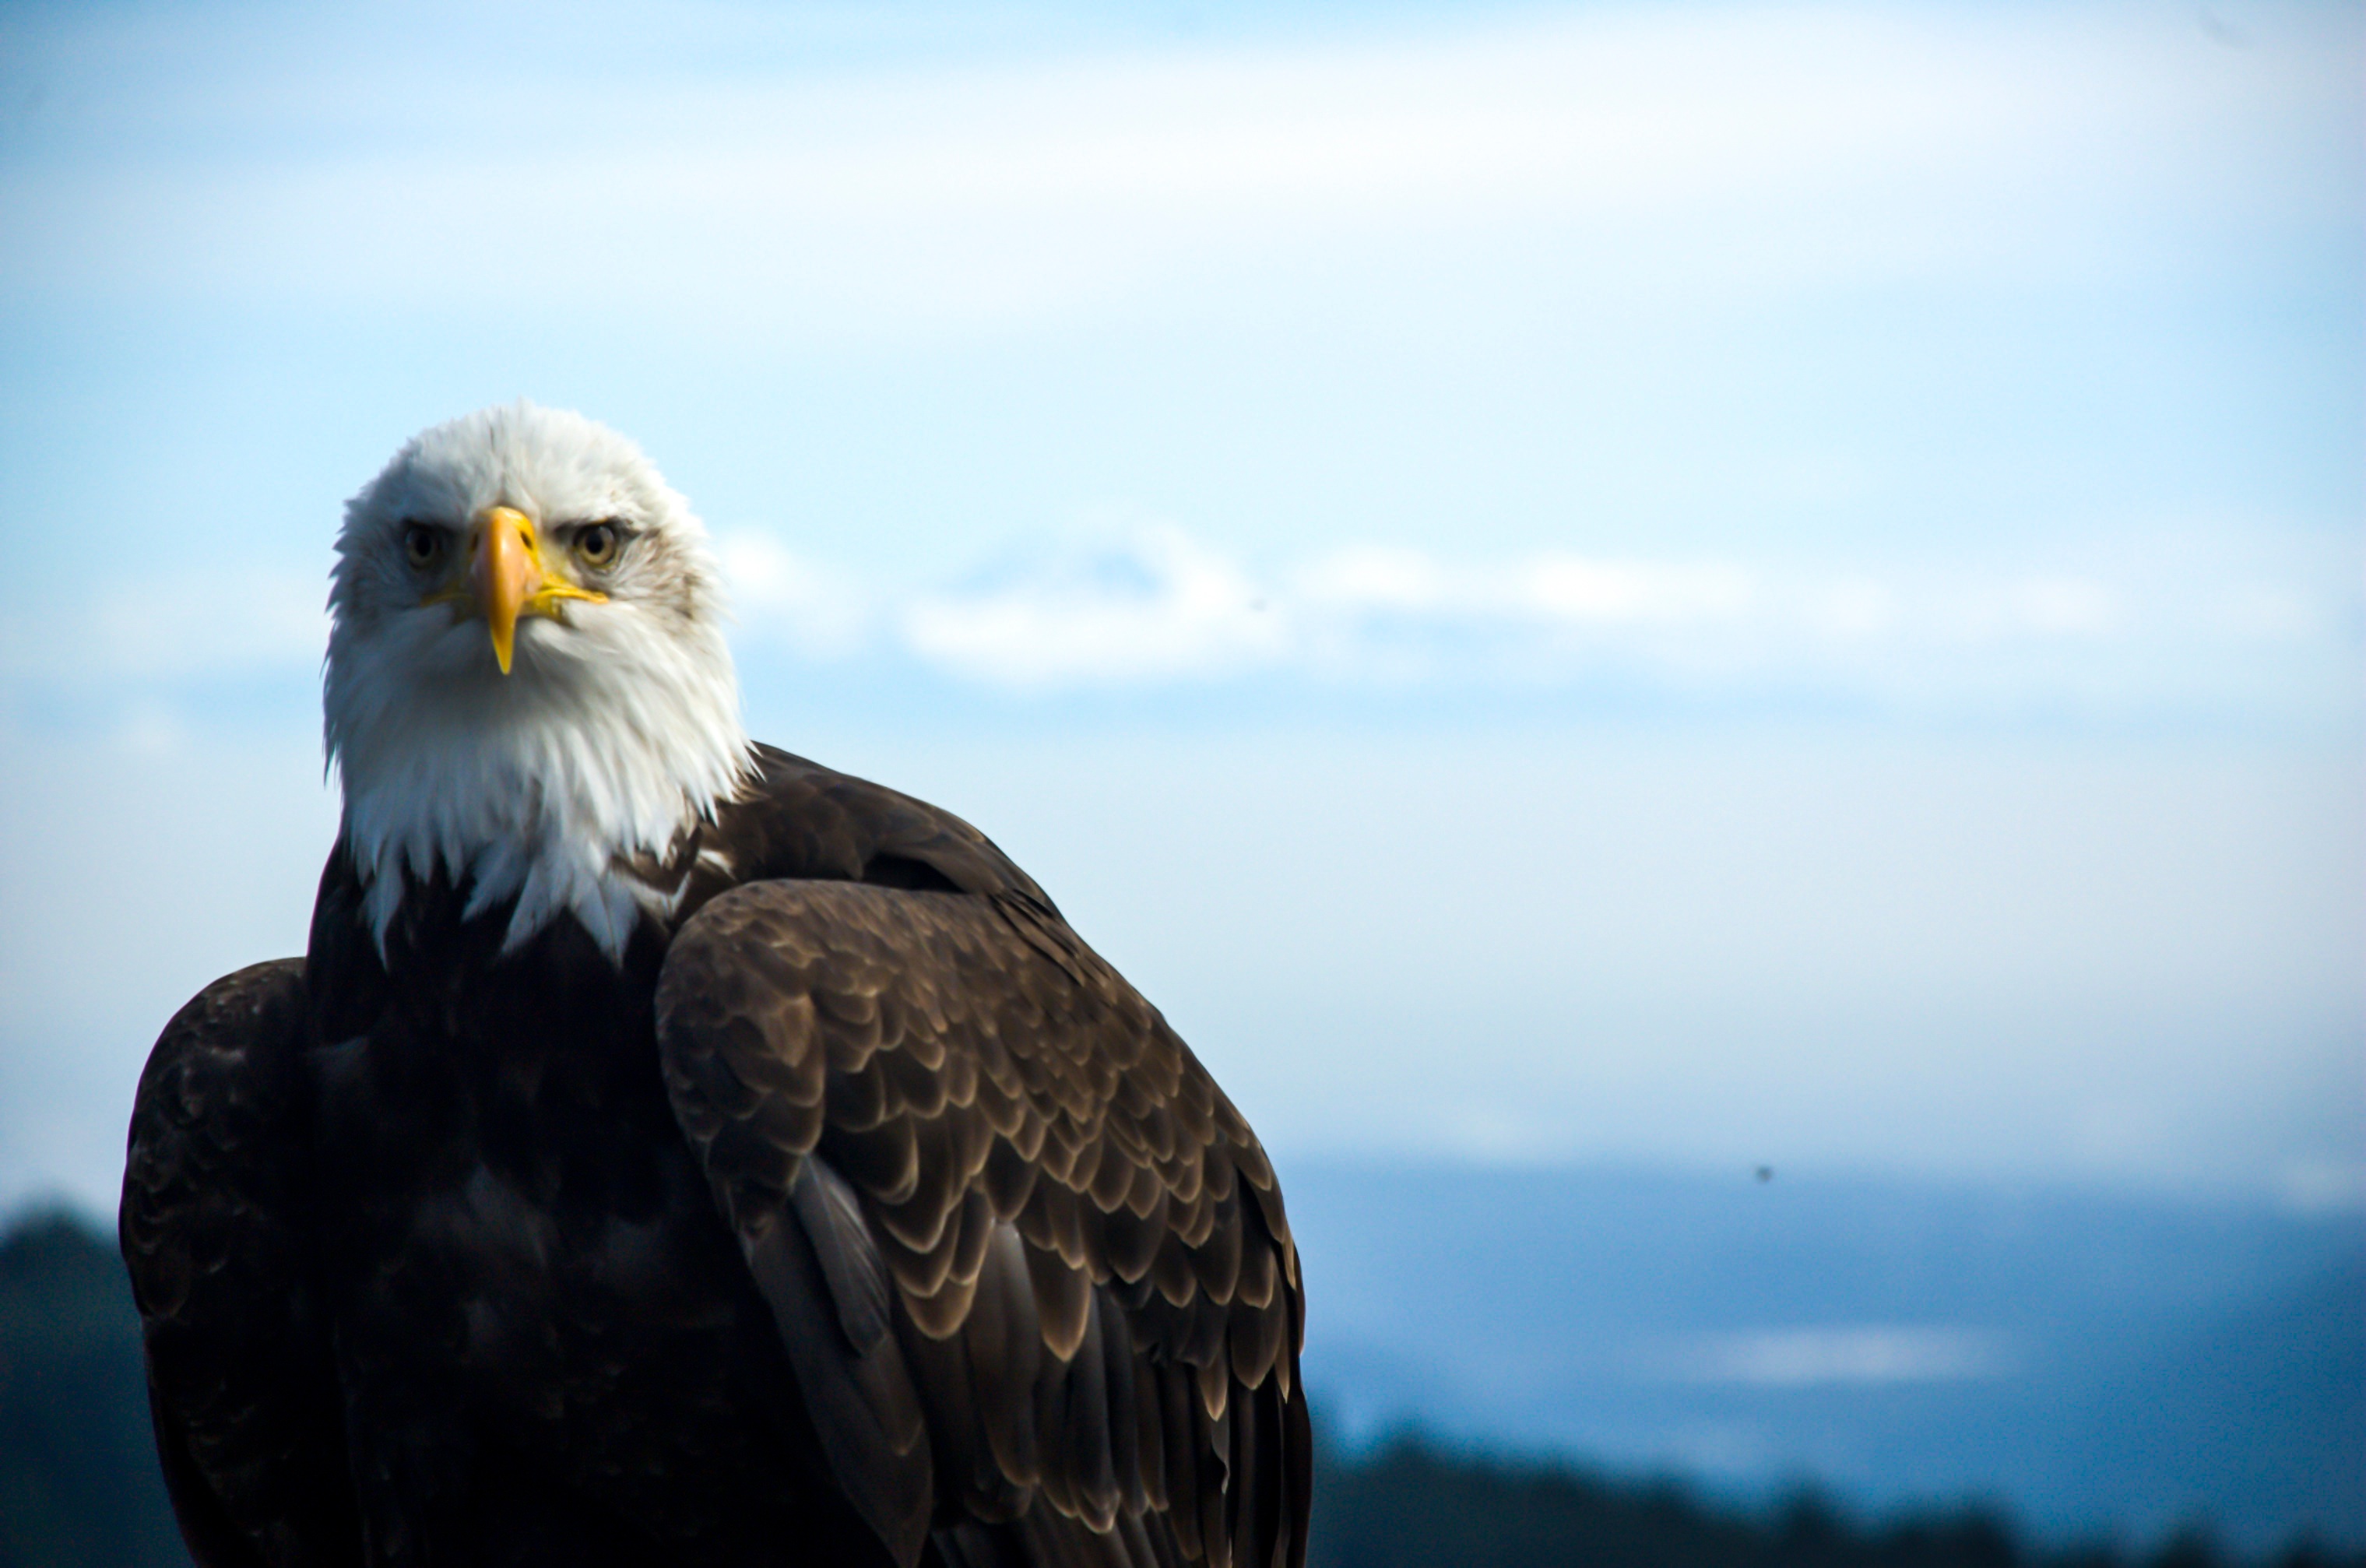
bird, wing, wildlife, beak, eagle, fauna, bird of prey, bald eagle, vertebrate, falcon, accipitriformes